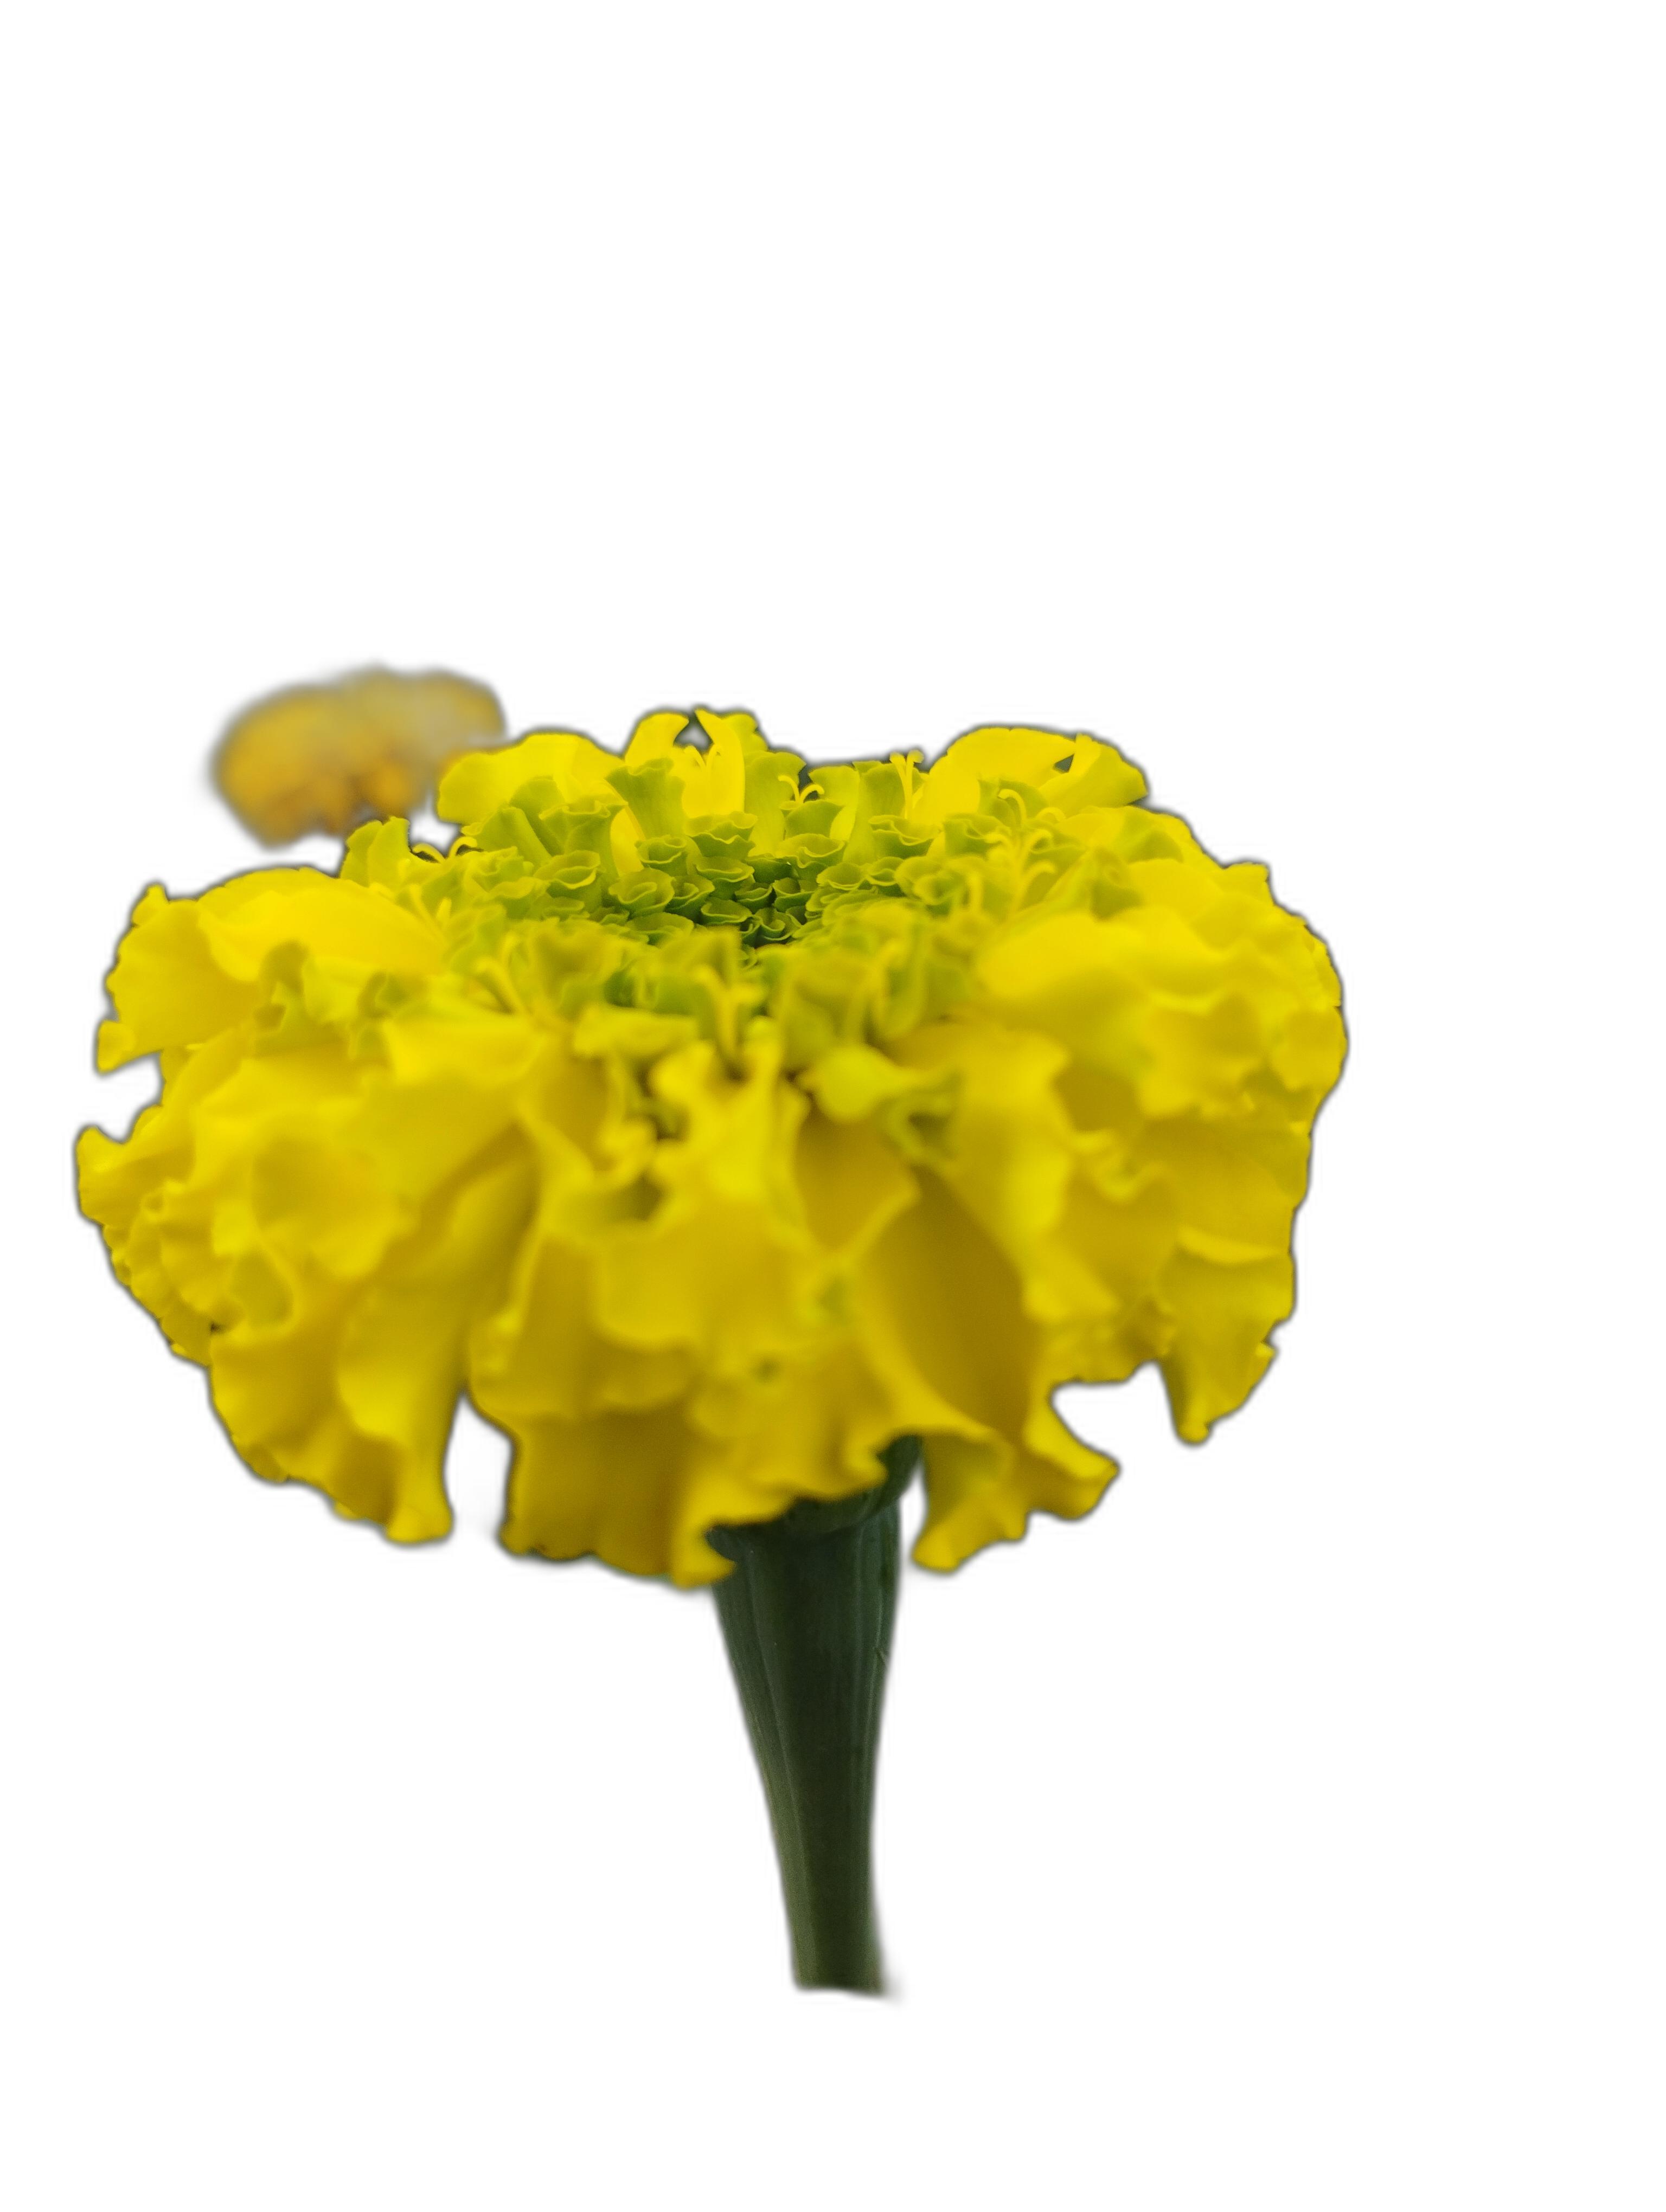
Label: Marigold